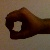
The image shows a hand gesture representing the number 0 in Indian Sign Language.